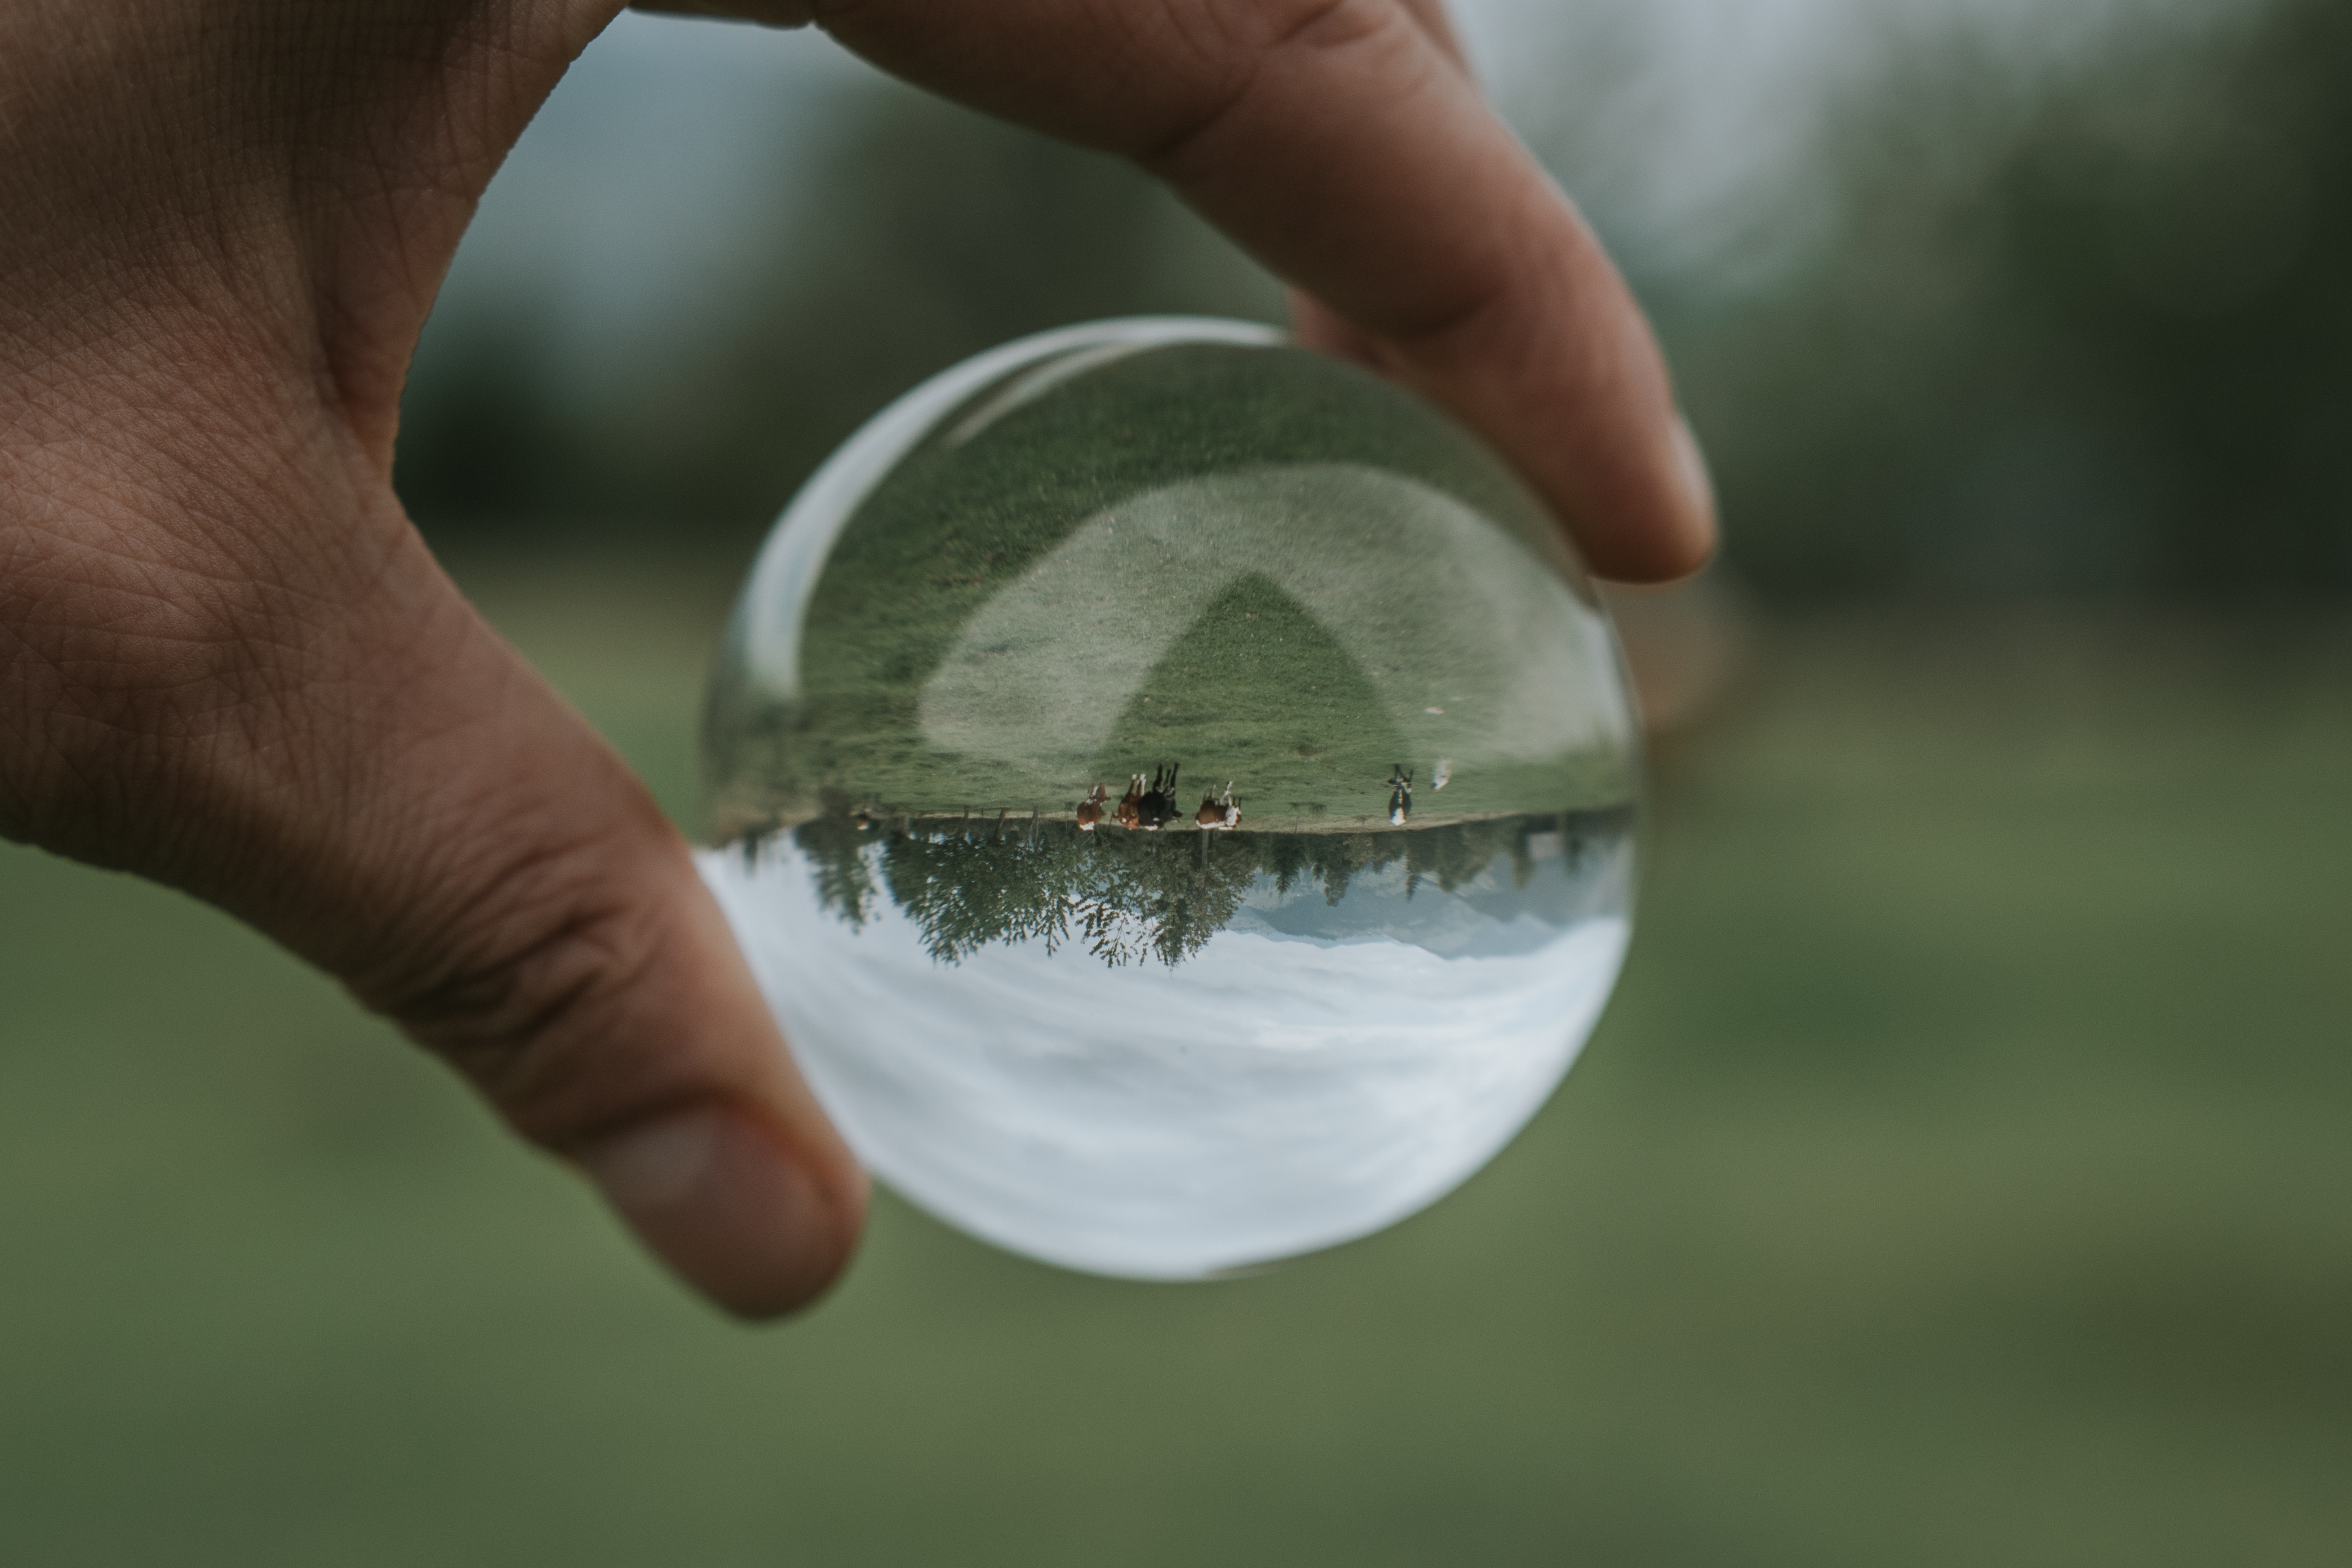
water, green, hand, Transparent material, sphere, leaf, finger, glass, reflection, liquid bubble, photography, plant, circle, macro photography